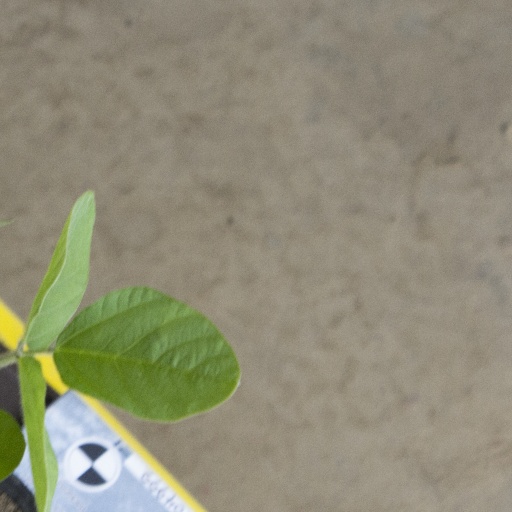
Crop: soybean